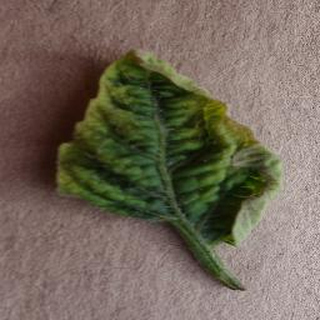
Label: tomato_yellow_leaf_curl_virus